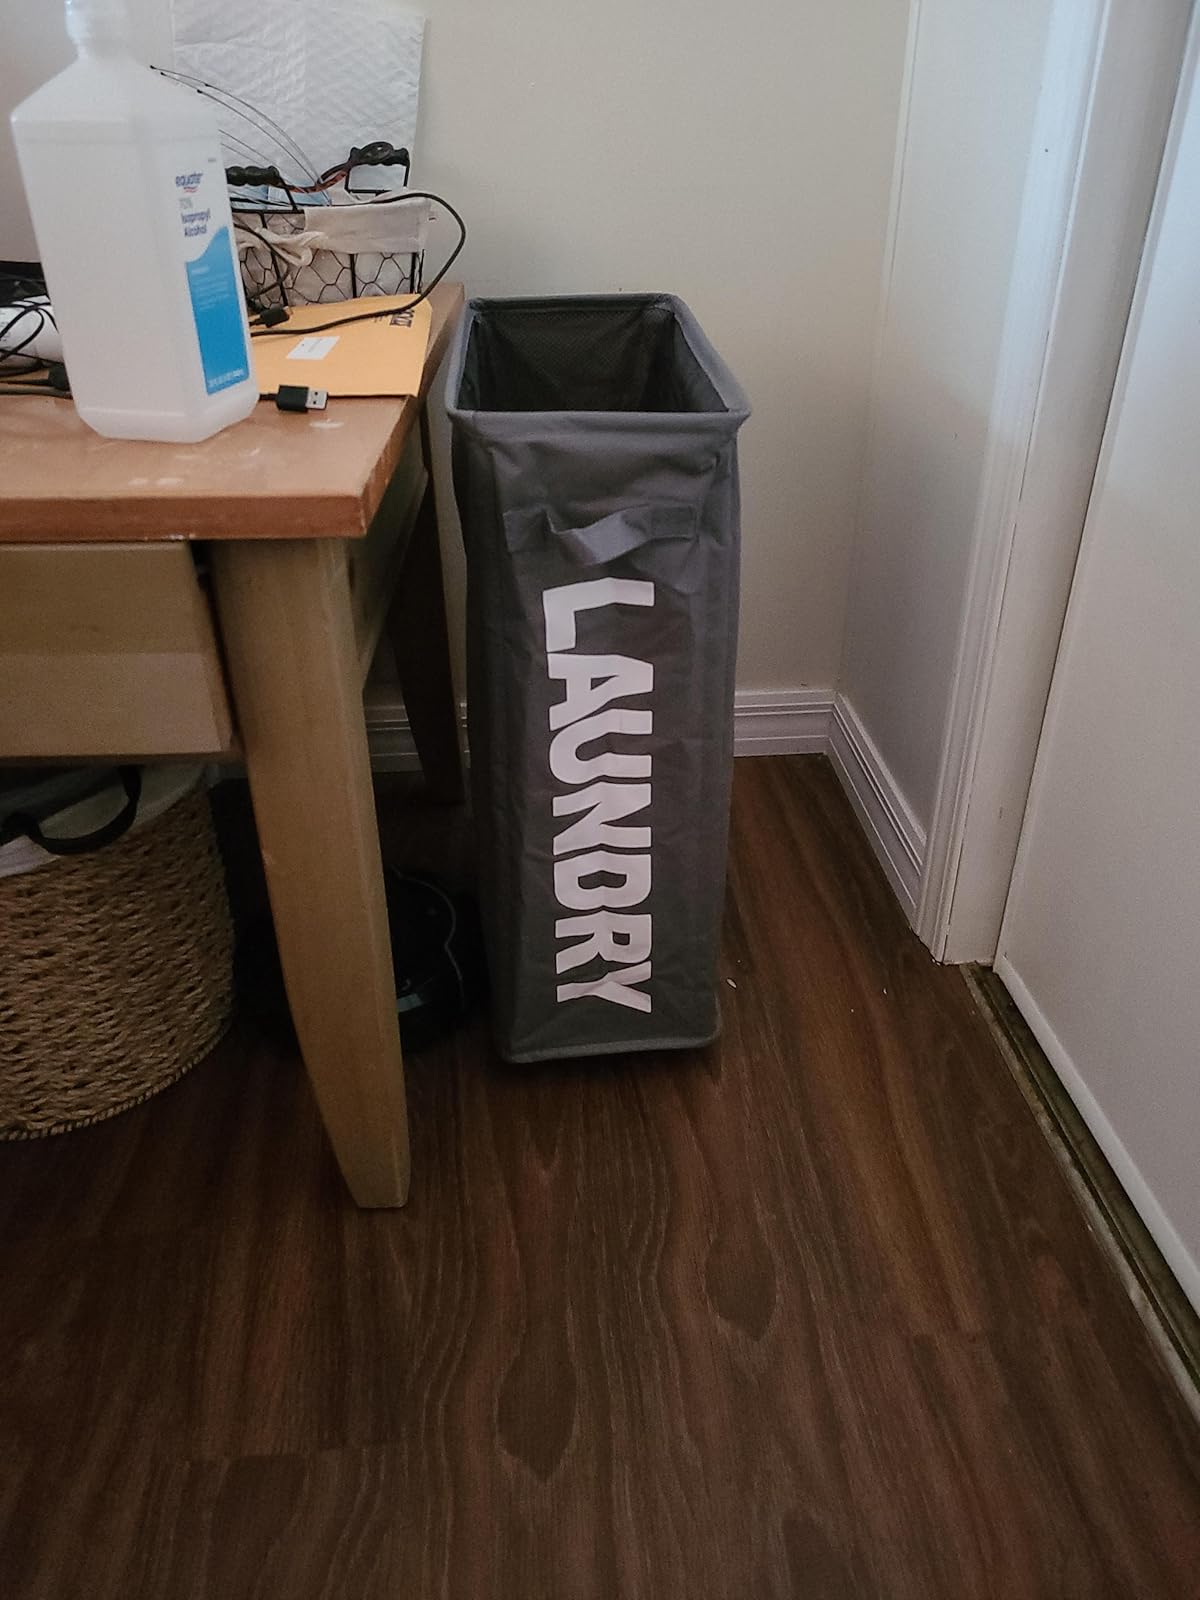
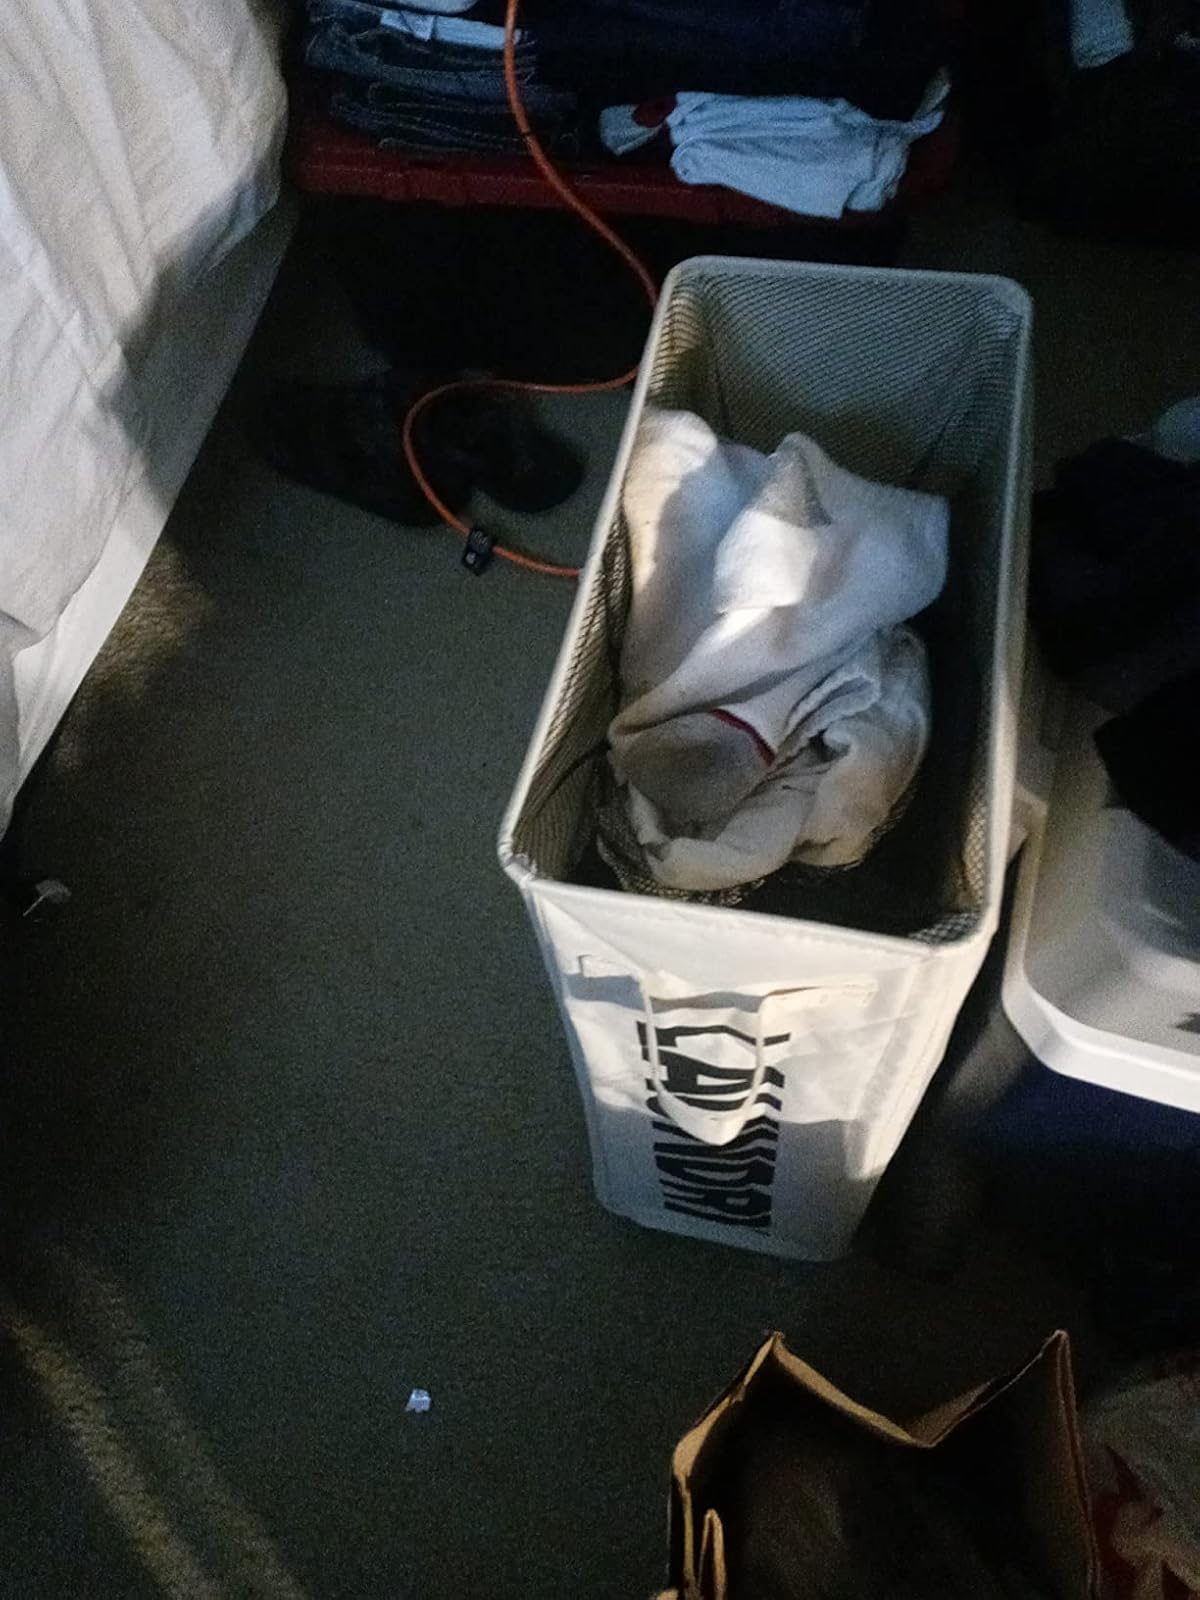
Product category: items_hamper
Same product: no